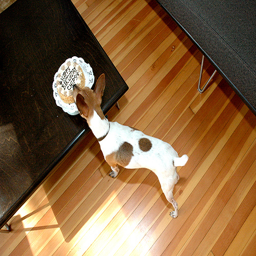
a dog that is eating some kind of cake on a table
The dog stands beside a cake on a wooden table.
A dog is eating a cake that says Happy Birthday Chippy.
A dog with his snout near a cake on a coffee table.
A dog eating a birthday cake while on a coffee table